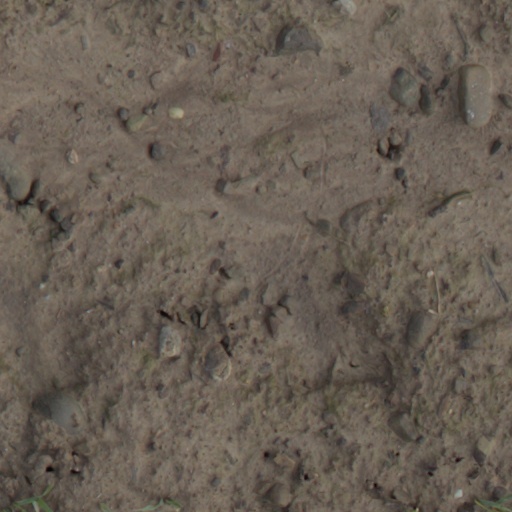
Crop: wheat